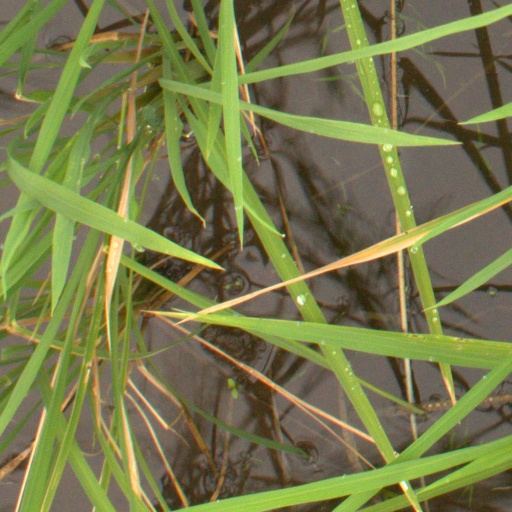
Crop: rice